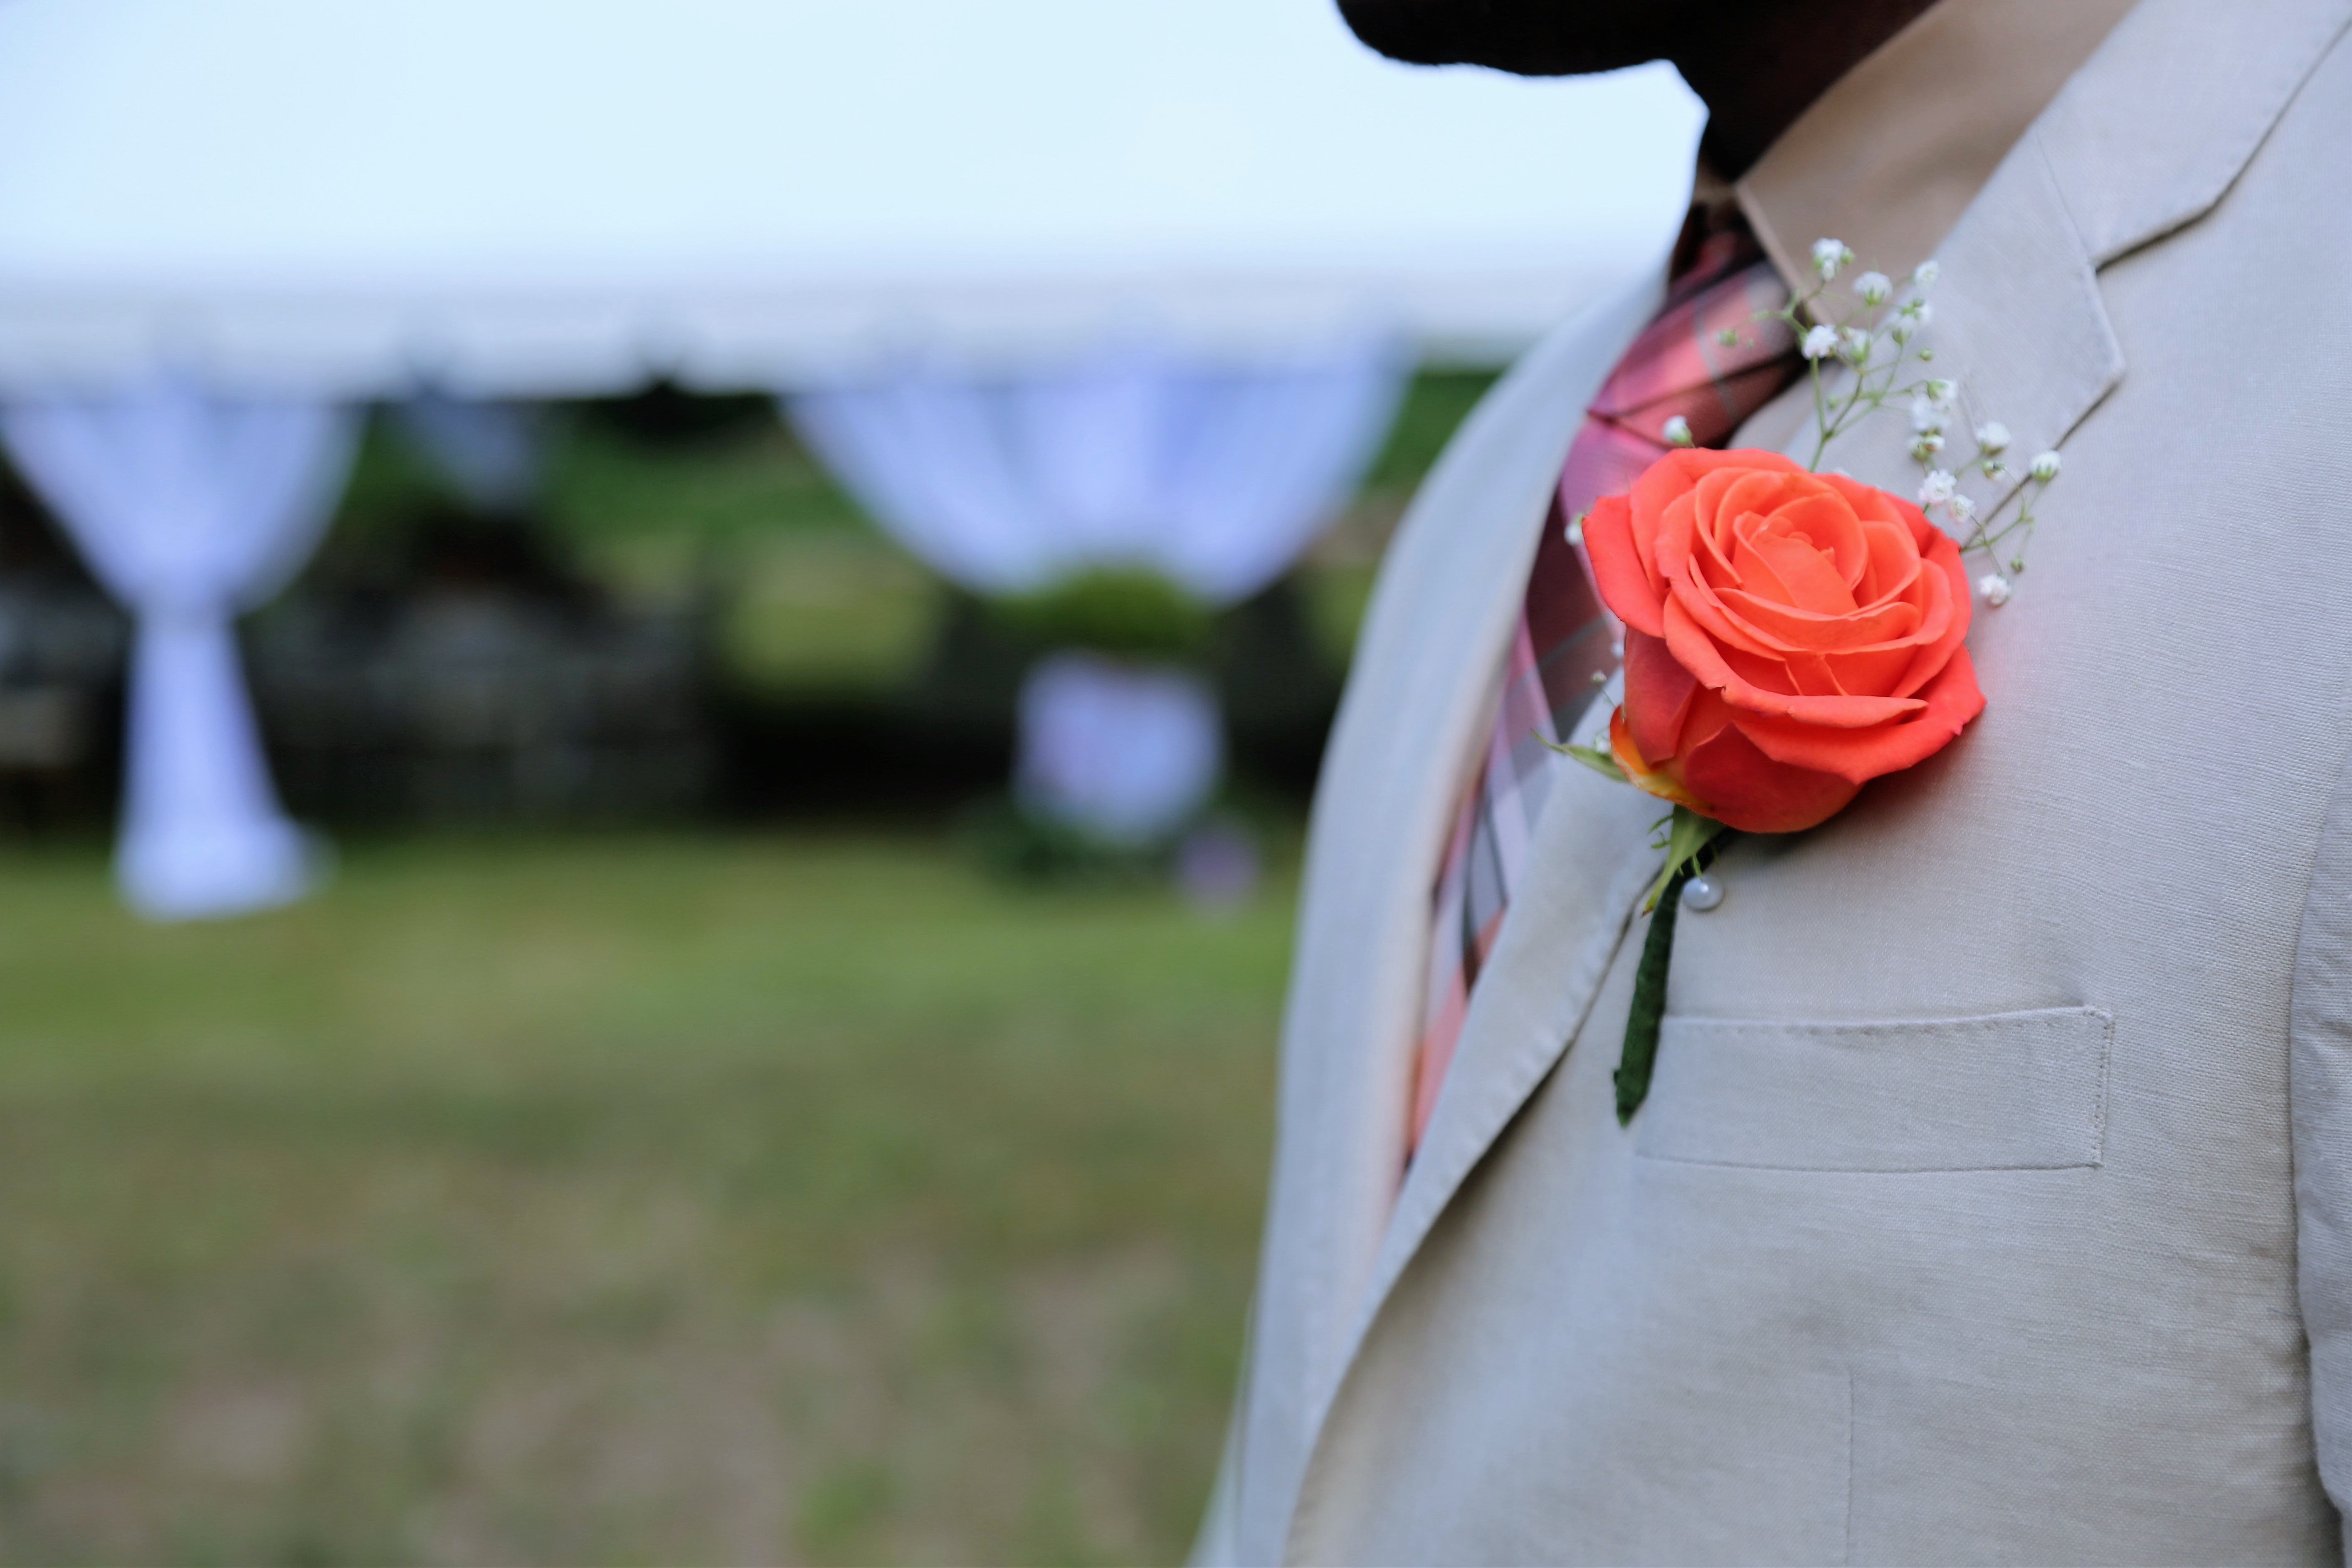
plant, woman, white, flower, petal, spring, red, pink, wedding, bride, groom, ceremony, dress, photograph, flower bouquet